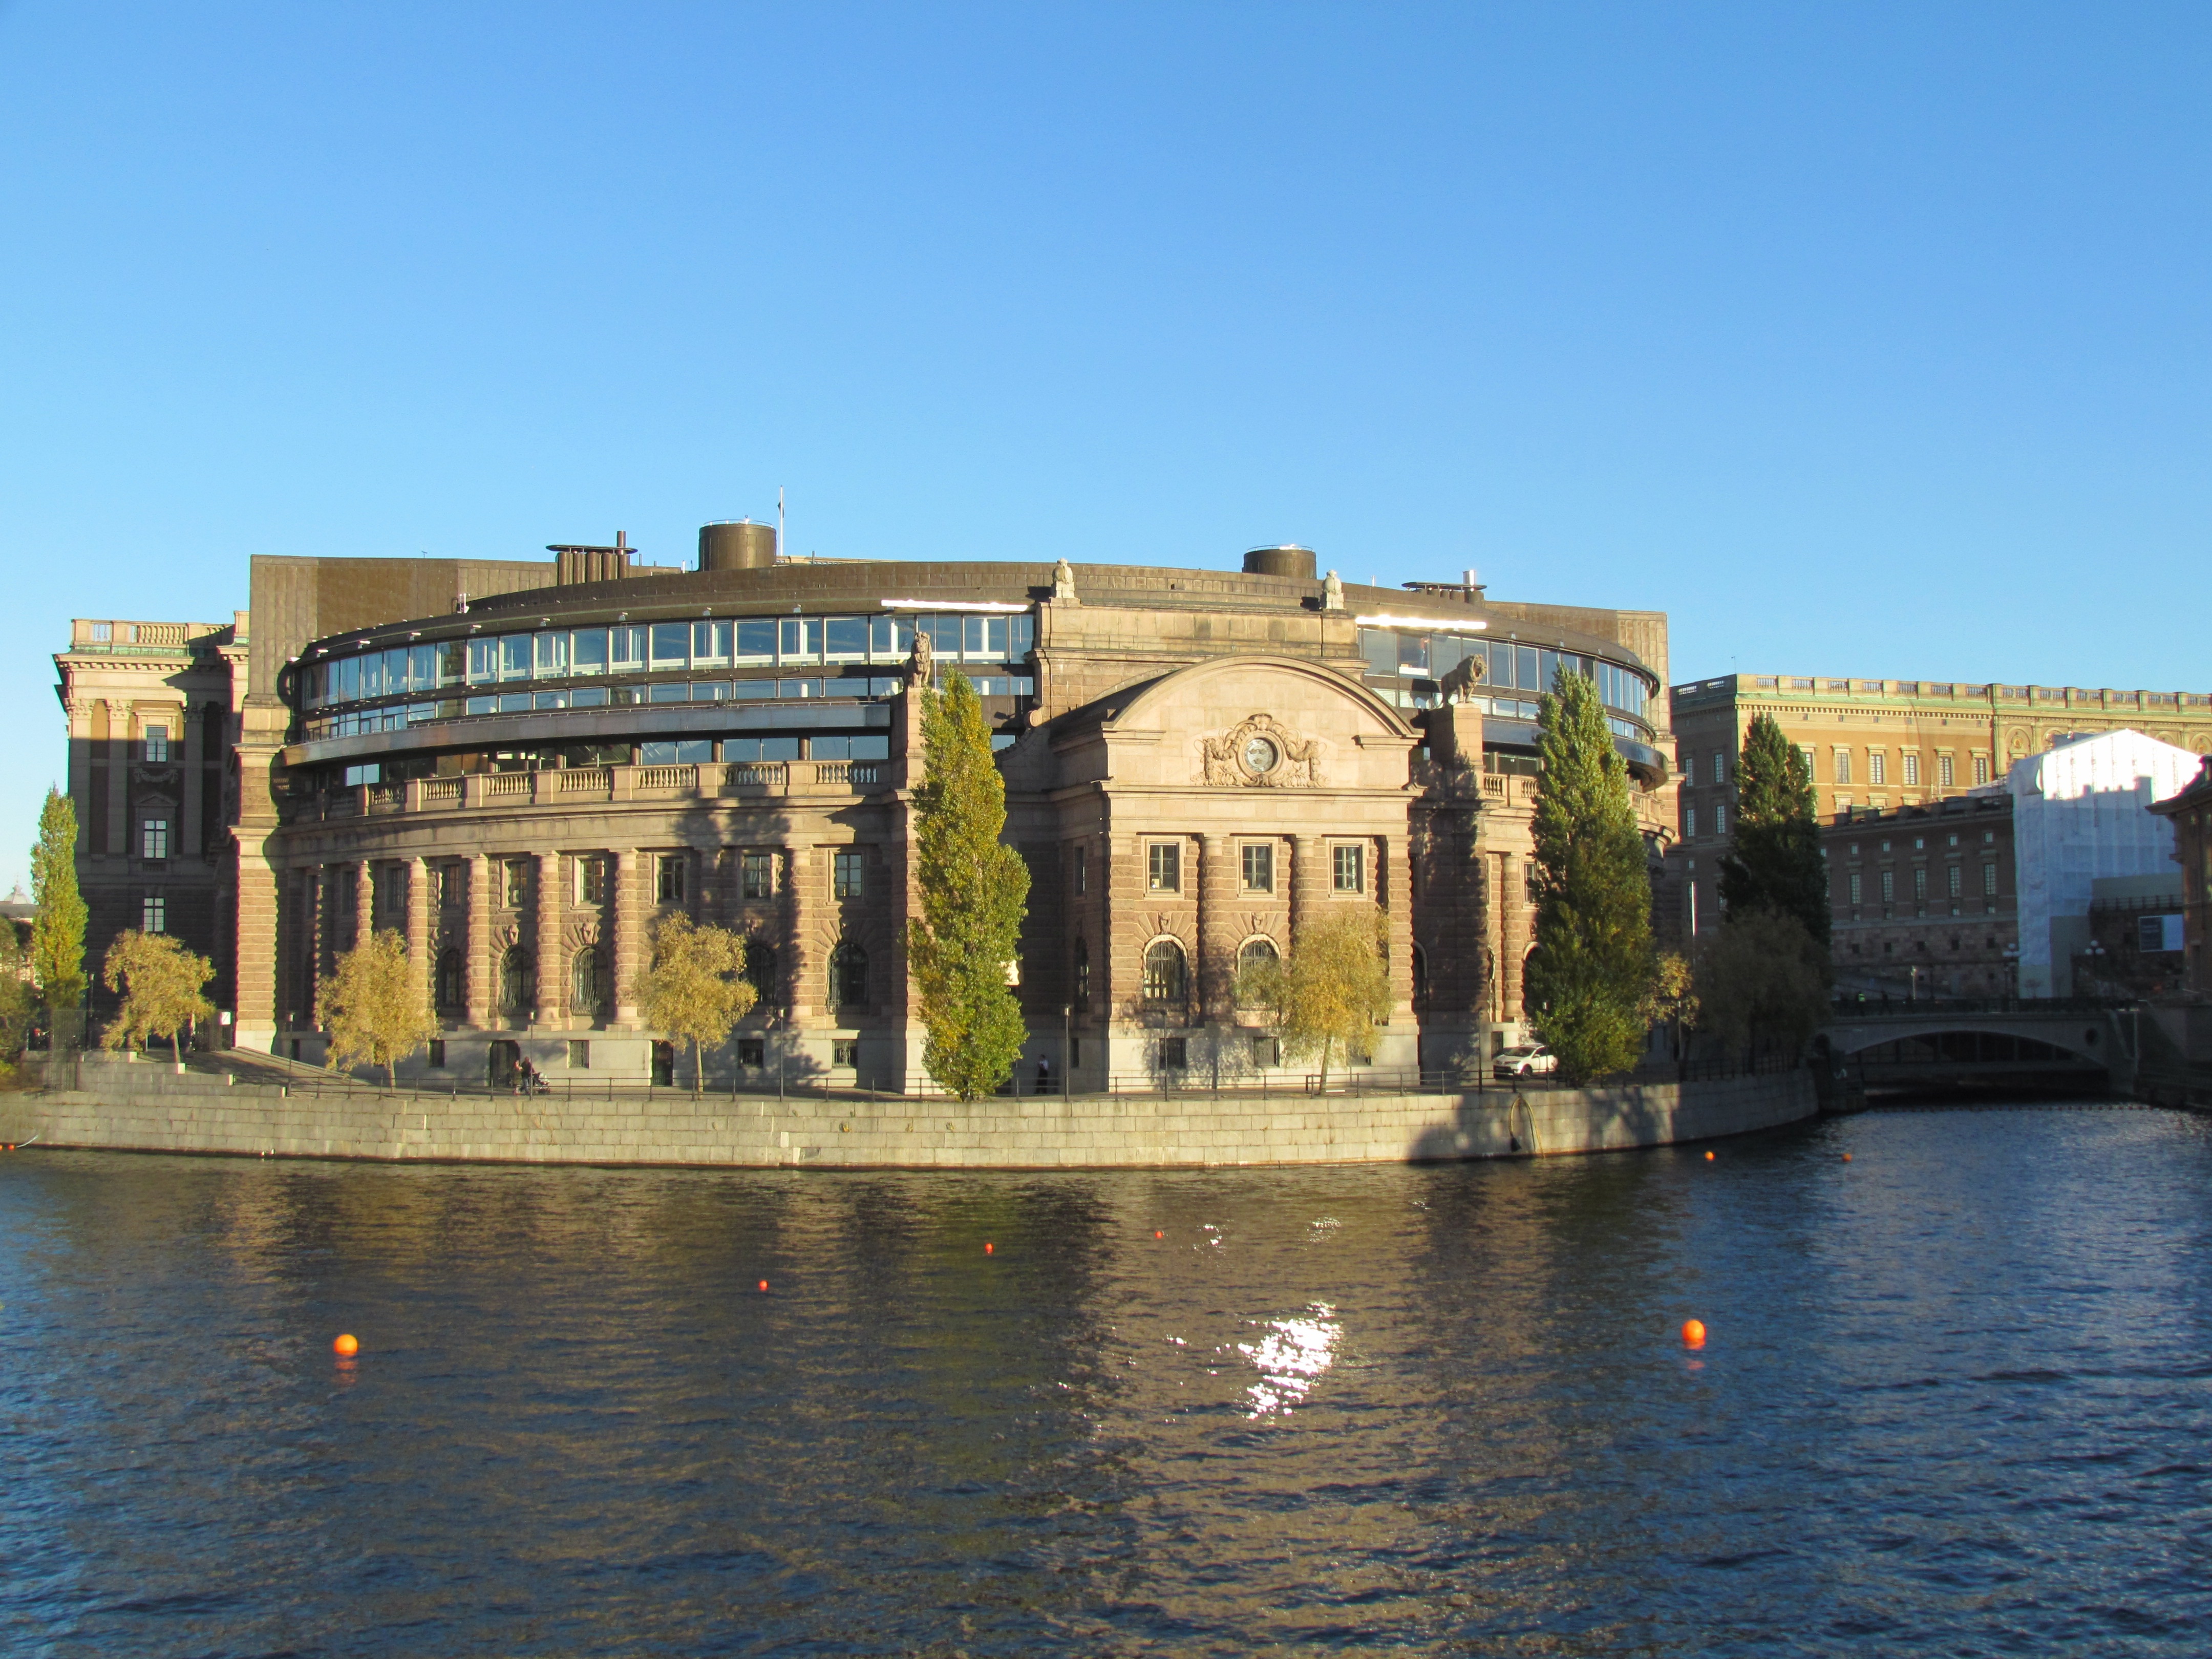
water, architecture, town, chateau, palace, city, river, cityscape, reflection, landmark, tourism, waterway, sweden, stockholm, scandinavia, tours, royal palace